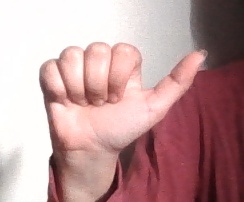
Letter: dhad